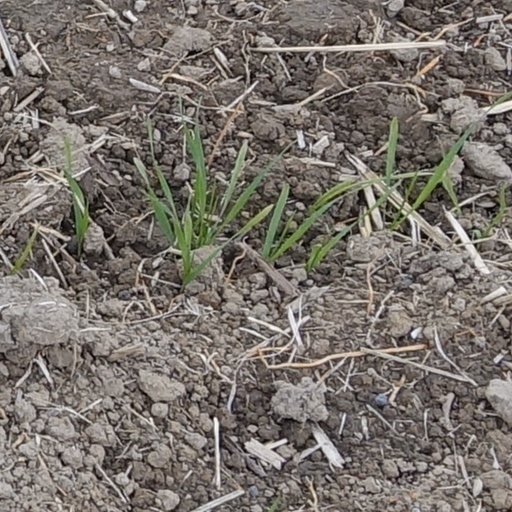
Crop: wheat